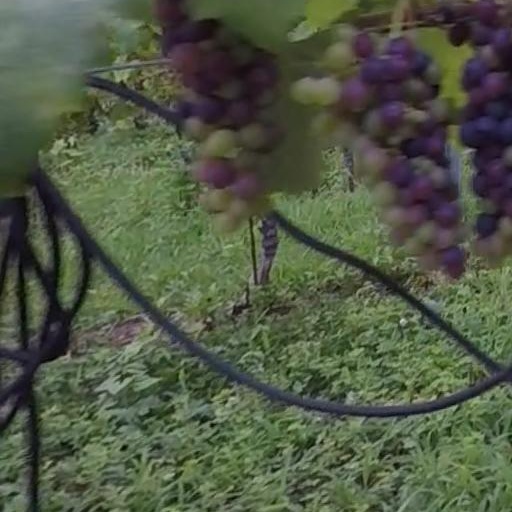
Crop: grape